Question: Please indicate a possible affordance area of brush_with_toothbrush that can be used for brushing
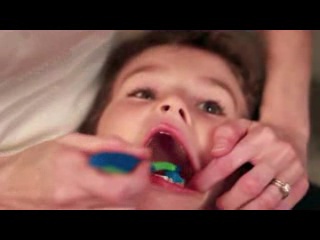
Answer: [123.142, 152.926, 184.392, 176.259]